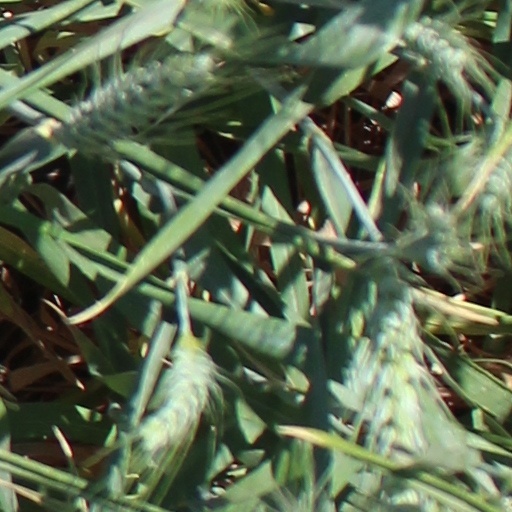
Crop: wheat